Ali Daei

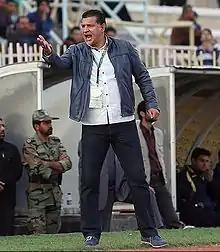
Daei coaching Persepolis in a match against Naft Tehran, 23 August 2013

In 2009, Daei turned down a job offer as manager of Rah Ahan. It was widely believed that Daei could be next-in-line for the coaching position of Persepolis. Still, the club chose Zlatko Kranjčar. On 28 December 2009, Daei was chosen as a coach of Persepolis. At the end of the 2009–10 Season, Persepolis finished fourth in the league, but they became Hazfi Cup champions. In the Hazfi Cup final, Persepolis defeated Azadegan League side Gostaresh Foolad Tabriz 4–1 on aggregate to qualify for the 2011 AFC Champions League. In the 2010–11 season, Persepolis finished fourth in the league and was eliminated in the group stage of the 2011 AFC Champions League but at the end of the season, Persepolis won the 2010–11 Hazfi Cup after defeating rivals Sepahan, Foolad and Malavan. Daei had many people against him while at Persepolis, including the chairman Habib Kashani and after contention with Kashani, he stated that "I won't work with Kashani Anymore".